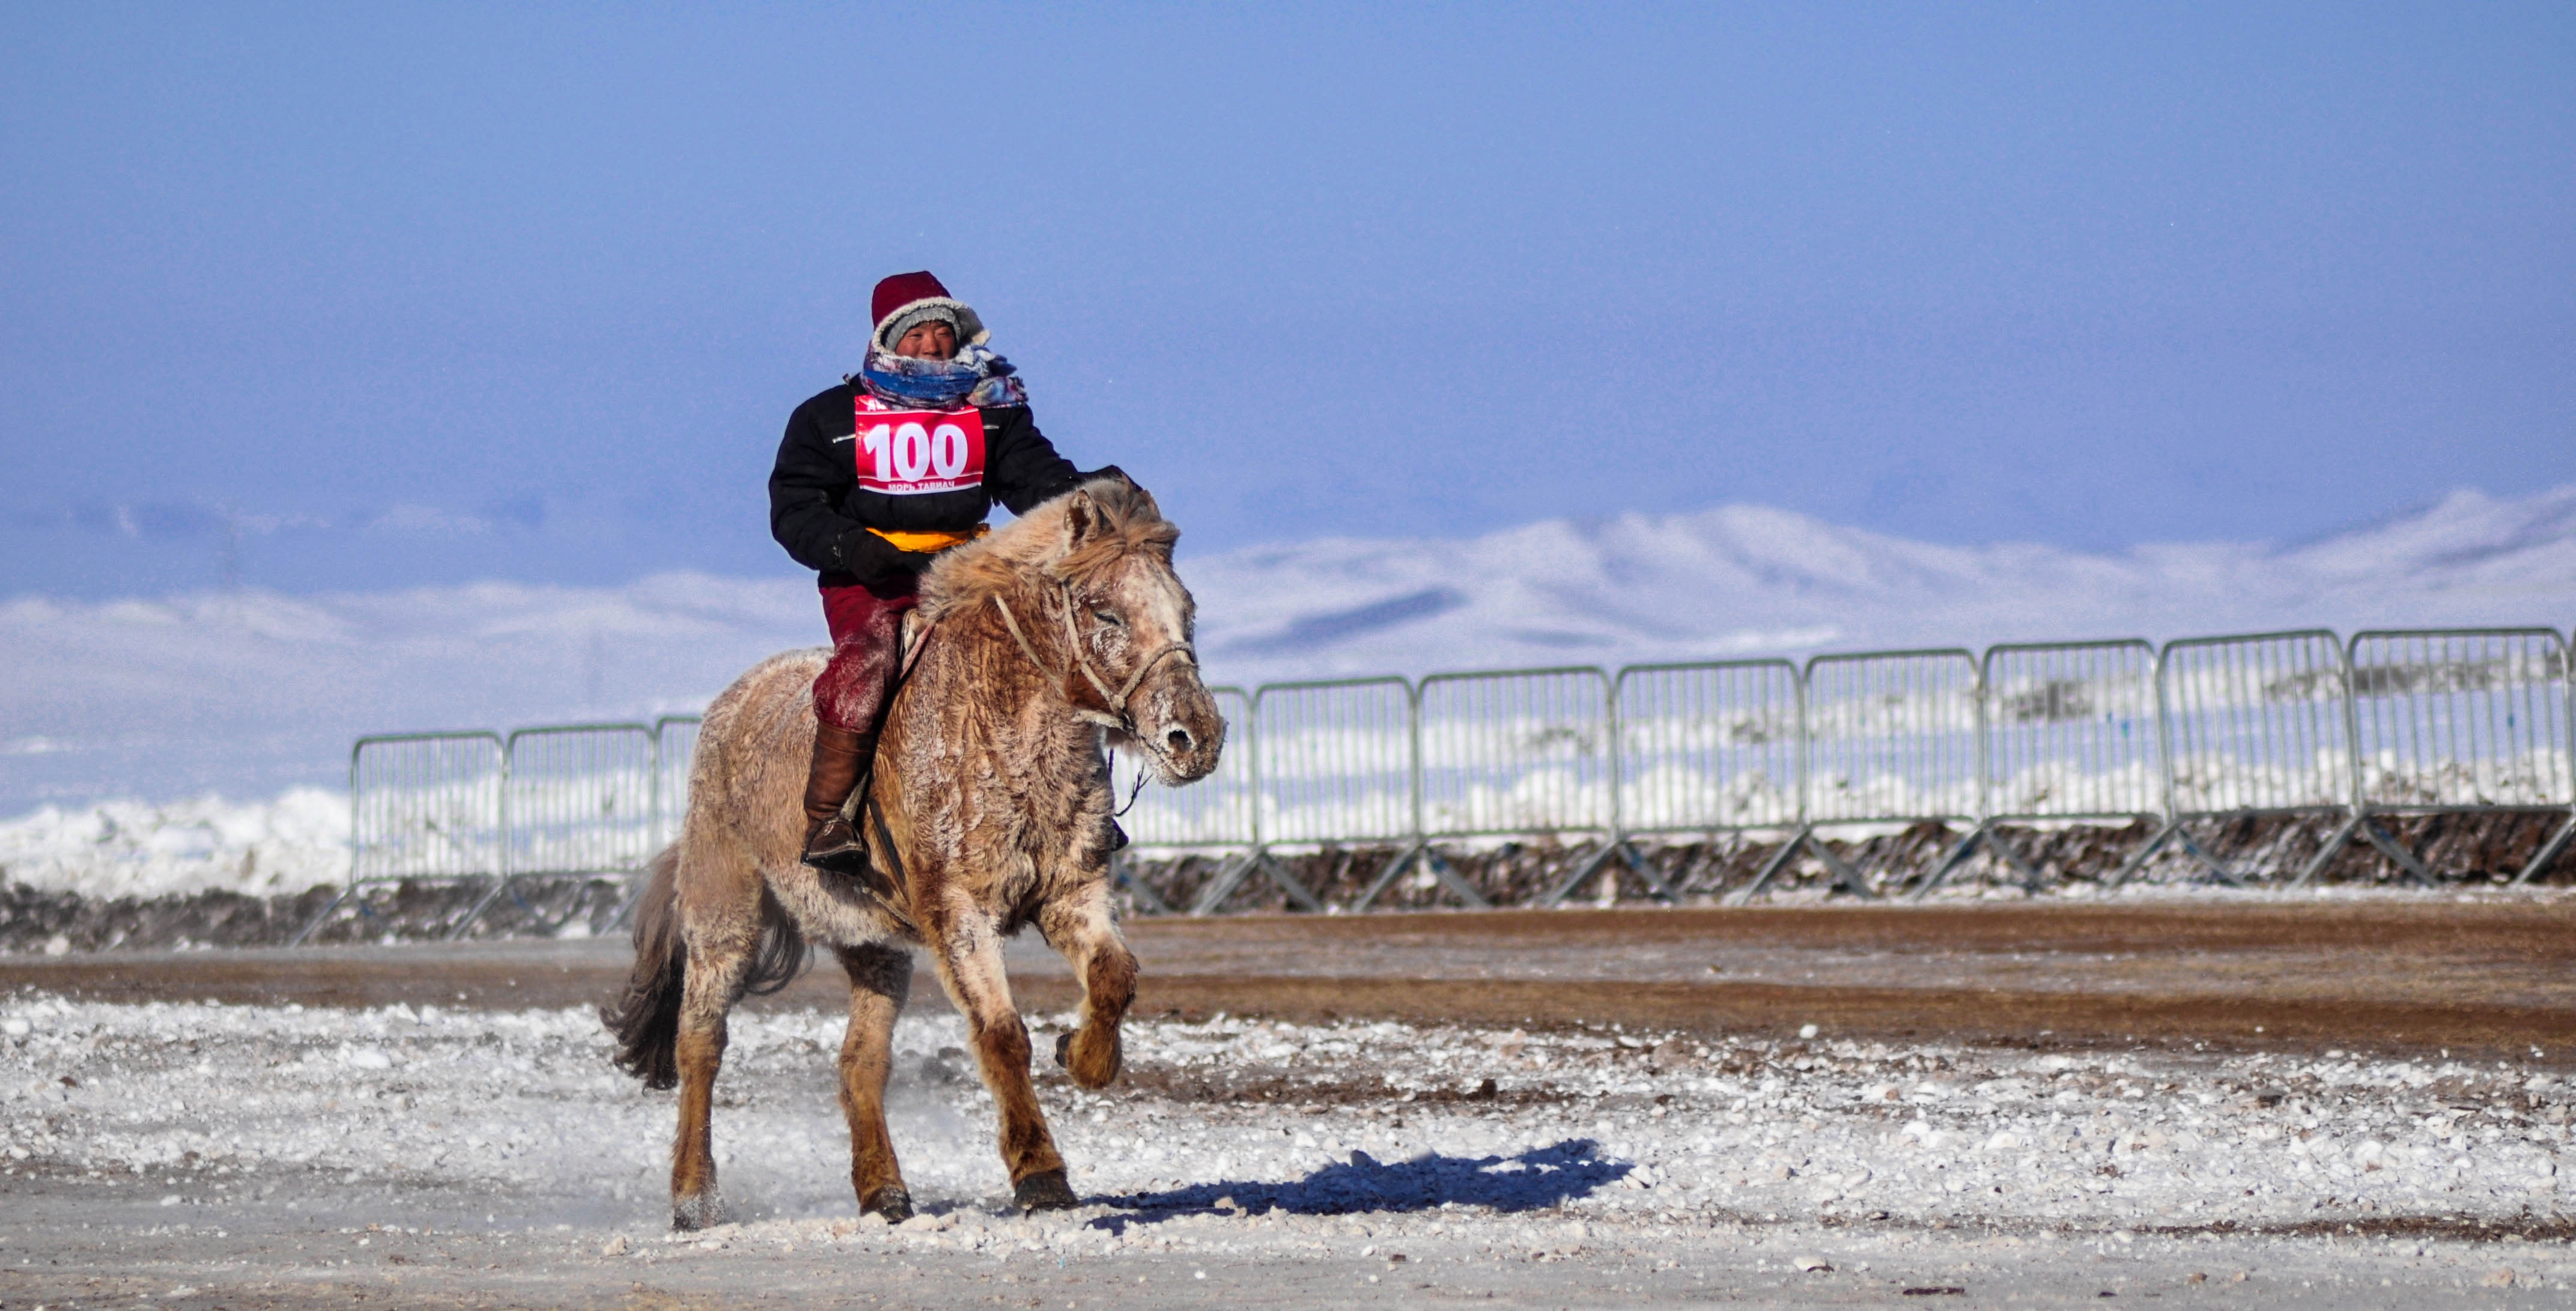
cold, winter, boy, horseback, horse, mammal, equestrian, equine, outdoors, competition, saddle, racing, event, mongolia, equestrianism, pack animal, horse race, jokey, finish line, horse like mammal, animal sports